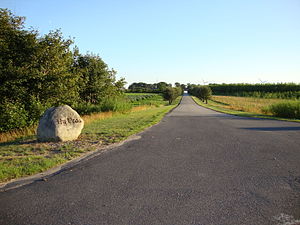
Ny Vraa
Indkørsel til Ny Vraa
Ny Vraa er dannet i 1812 af Hans Svanholm til Gammel Vraa. Gården ligger i Ajstrup Sogn i Aalborg Kommune. Hovedbygningen er opført i 1870.